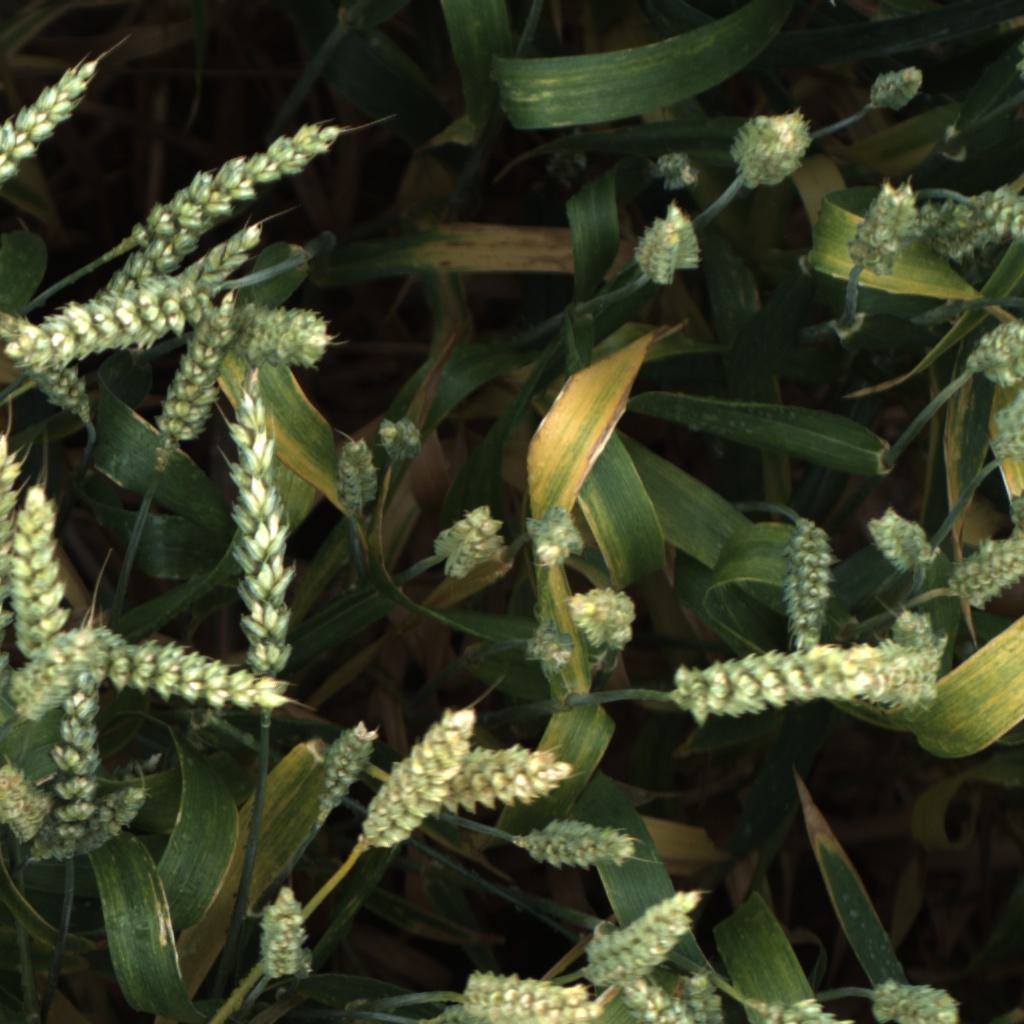
Country: UK
Location: Rothamsted
Wheat development stage: Filling - Ripening